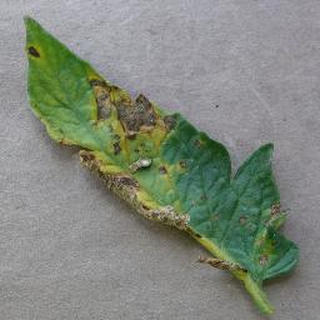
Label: tomato_early_blight